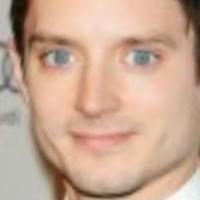
Age group: age 31-40